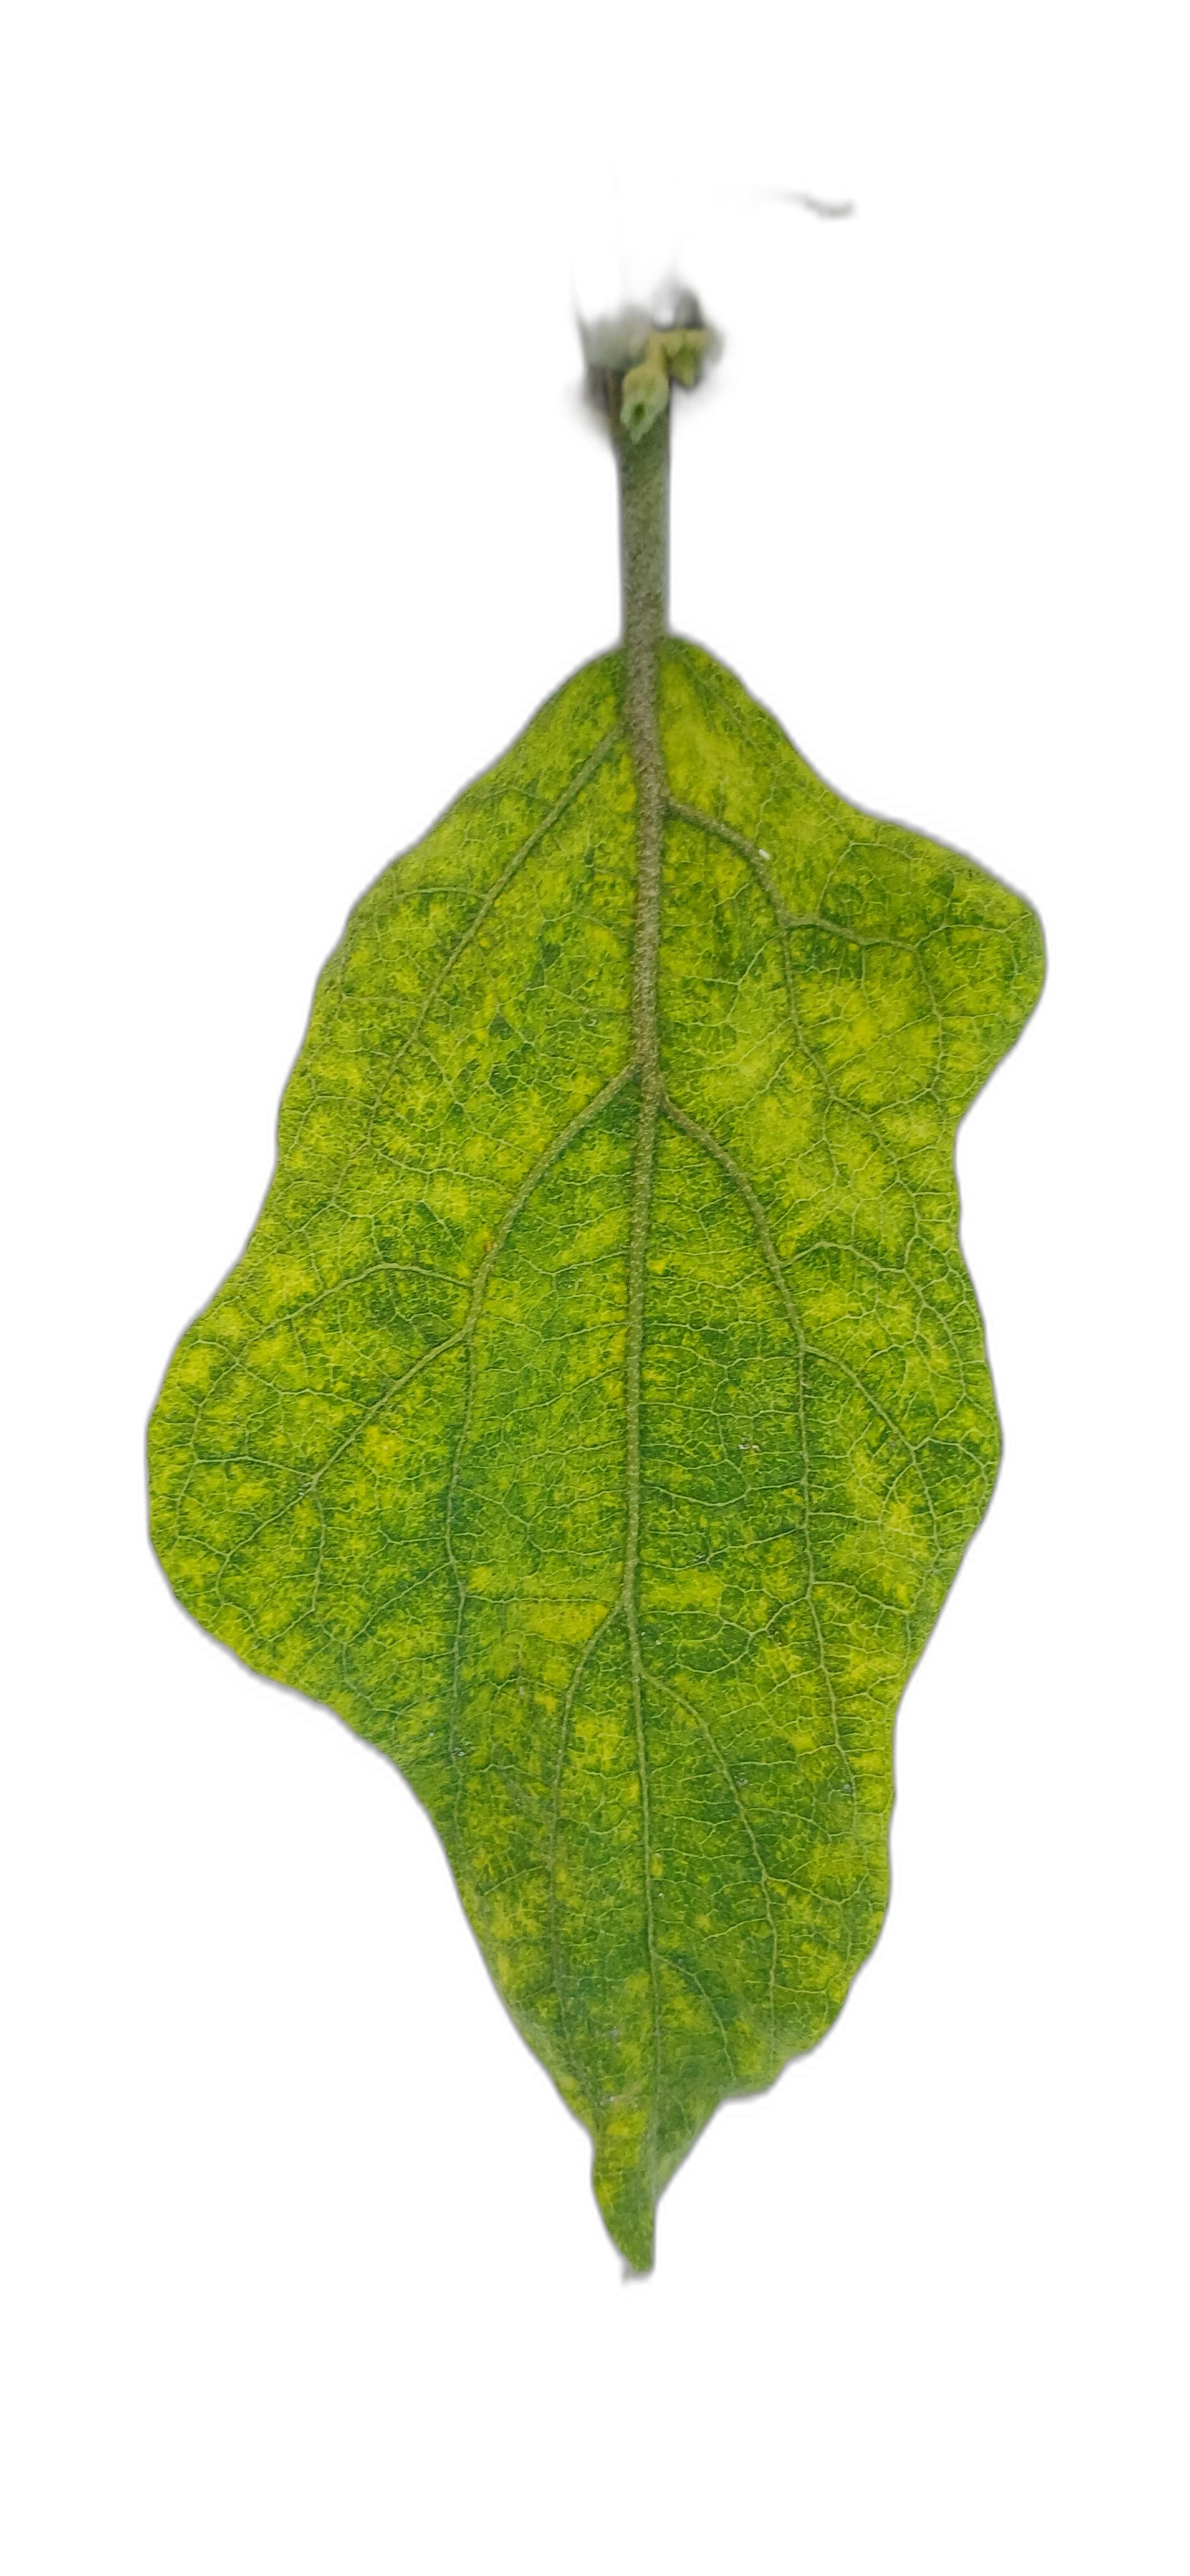
Label: Healthy Leaf